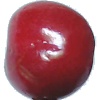
Label: Cherry 2